Wisconsin State Journal

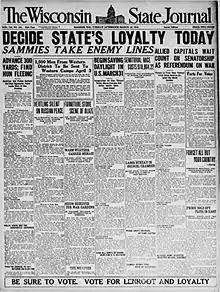
In the spring 1918 primary election the "State Journal" urged readers to vote for Republican Irvine L. Lenroot for U.S. Senate instead of Sen. Robert La Follette's preferred candidate, James Thompson.

As Congress debated entering World War I, Jones changed the paper's stance from one of pacifism to "preparedness." Jones quickly soured on Sen. La Follette's stand against the war. He used the paper to viciously attack his former friend and hero in scathing editorials that accused him of being disloyal and a pro-German agent. La Follette responded by suing Jones and the "State Journal" for libel. Jones was later forced to recant these accusations during the subsequent trial in 1919. Editor Evjue could no longer tolerate the personal attacks on the senator's character, and in September 1917 he resigned. Three months later he founded the "Capital Times", which became the "State Journal"'s main competition for the next nine decades.